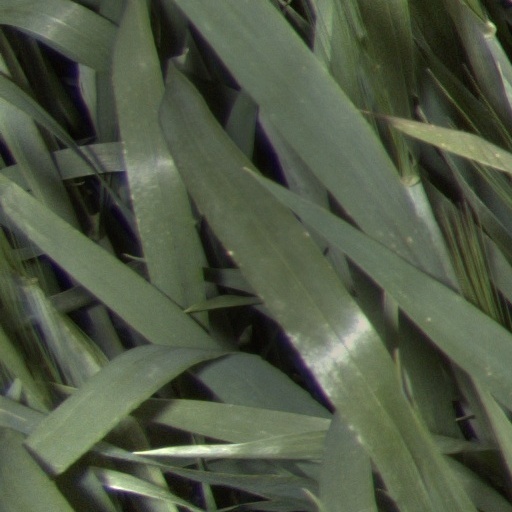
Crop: wheat